Anglo-Saxon art

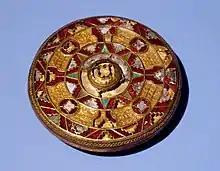
Disc brooch from Monkton, on display at the Ashmolean Museum

While larger works are all lost, several small objects and fragments have survived, nearly all having been buried; in recent decades professional archaeology as well as metal-detecting and deep ploughing have greatly increased the number of objects known. Among the few unburied exceptions are the secular Fuller Brooch, and two works made in Anglo-Saxon style carried to Austria by the Anglo-Saxon mission, the Tassilo Chalice (late 8th century) and the Rupertus Cross. Especially in the 9th century, Anglo-Saxon styles, sometimes derived from manuscripts rather than metal examples, are found in a great number of smaller pieces of jewellery and other small fittings from across northern Europe.